Casablanca Conference

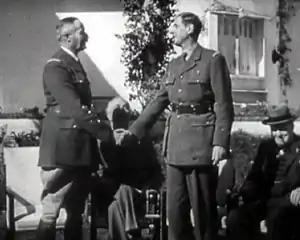
Leaders of the Free French forces: General Henri Giraud (L) and General Charles de Gaulle (R) at the Casablanca Conference.

Roosevelt, with advice from General George Marshall, the U.S. Army Chief of Staff, lobbied for a cross-Channel invasion of Europe. Churchill, with advice from the British Chiefs of Staff, led by General Sir Alan Brooke, the Chief of the Imperial General Staff (CIGS, the professional head of the British Army), felt the time was not opportune, and favored an Allied assault on the island of Sicily followed by an invasion of mainland Italy. The British argument centred on the need to pull German reserves down into Italy where, due to the relatively poor north–south lines of communication, they could not be easily extracted to defend against a later invasion of northwest Europe. Additionally, by delaying the cross-Channel landing, it would mean that any invasion would be against a German army further weakened by many more months' fighting on the Eastern Front against the Red Army.